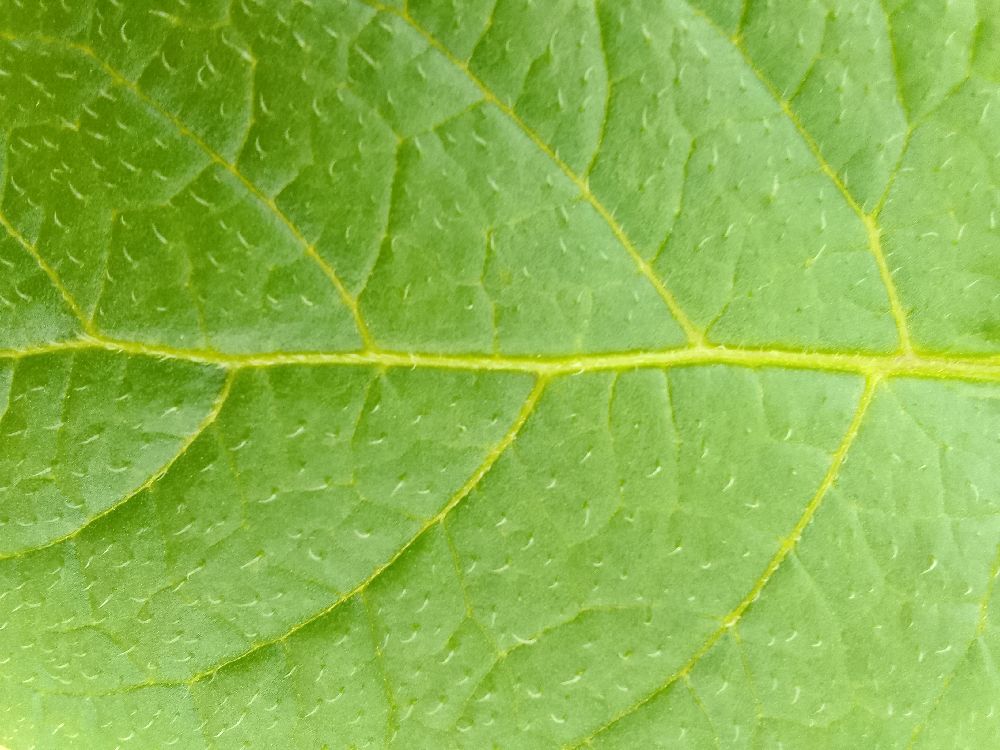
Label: Healthy